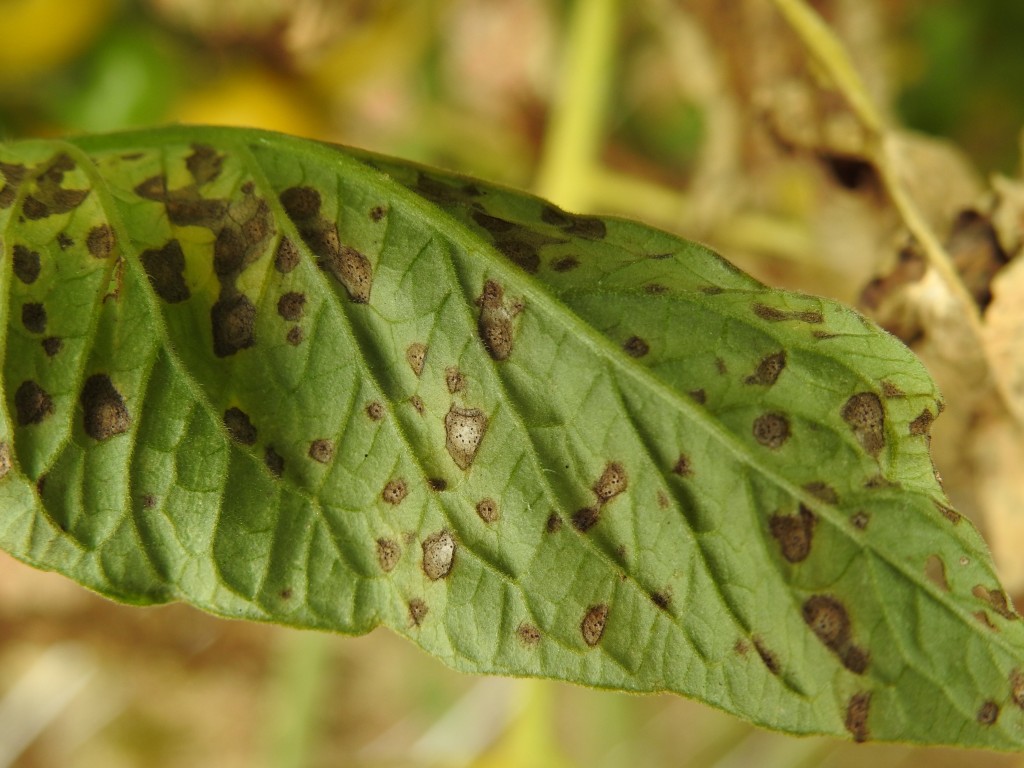
Labels: Tomato Septoria leaf spot